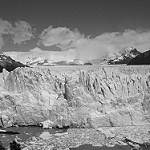
Label: B & W